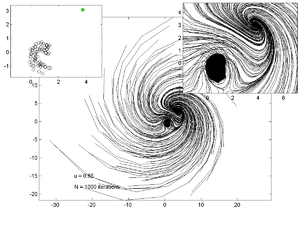
L'attracteur d'Ikeda est un système dynamique à temps discret, caractérisé par la relation de récurrence :